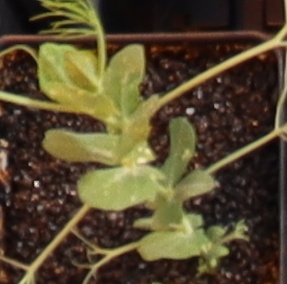
Label: Field Pea